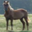
Label: horse